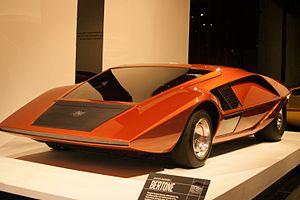
La Ferrari Modulo ou Ferrari 512 S Modulo est un concept car de GT futuriste du constructeur automobile italien Ferrari, présentée au salon international de l'automobile de Genève 1970.
La Carrozzeria Bertone est une entreprise de carrosserie automobile italienne fondée à Turin en novembre 1912 par Giovanni Bertone, alors âgé de 28 ans, qui avait initialement comme objet social la réparation et la construction de chariots pour la traction animale.